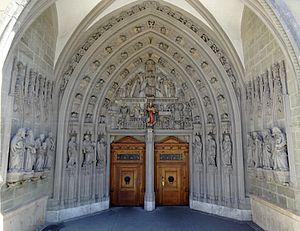
Cathédrale St-Nicolas de Fribourg (Suisse). Portail principal.
La cathédrale Saint-Nicolas de Fribourg, de style gothique rayonnant, domine le centre de la ville médiévale de Fribourg en Suisse. Elle est construite sur un éperon rocheux surplombant de 50 mètres la rivière Sarine. Dédiée à saint Nicolas, elle est depuis 1924 le siège du diocèse de Lausanne, Genève et Fribourg.